Charles Strickland Standish

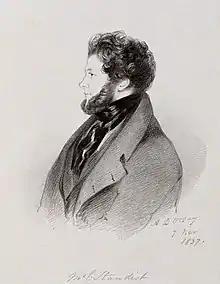
Portrait of Charles Standish by Richard James Lane

Charles Strickland Standish (March 179010 June 1863) was a British Whig politician.